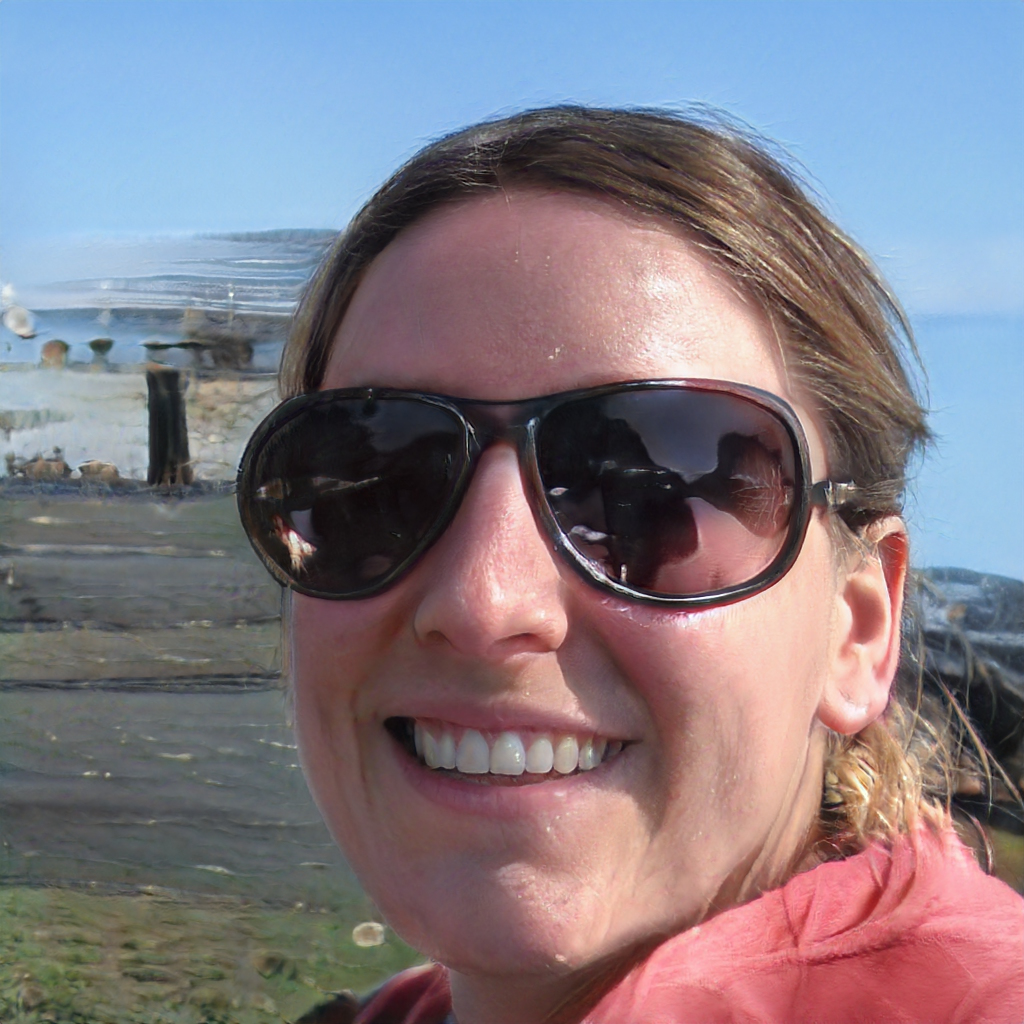
Gender: Female